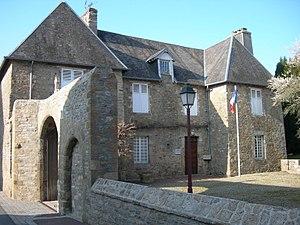
Mairie de Remilly-sur-Lozon (Remilly Les Marais)
Remilly-sur-Lozon est une ancienne commune française, commune déléguée de Remilly-les-Marais depuis le 1ᵉʳ janvier 2017, située dans le département de la Manche en région Normandie, peuplée de 695 habitants.